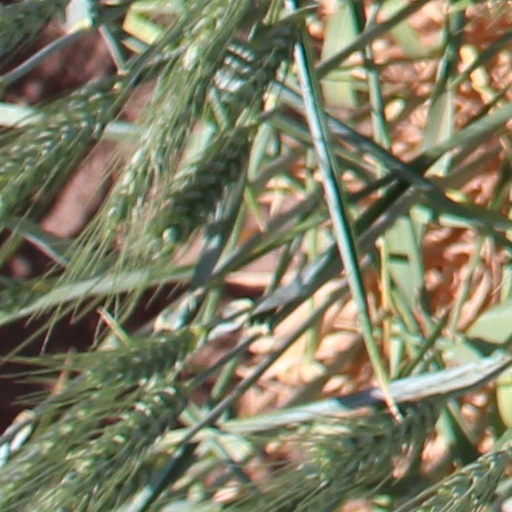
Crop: wheat